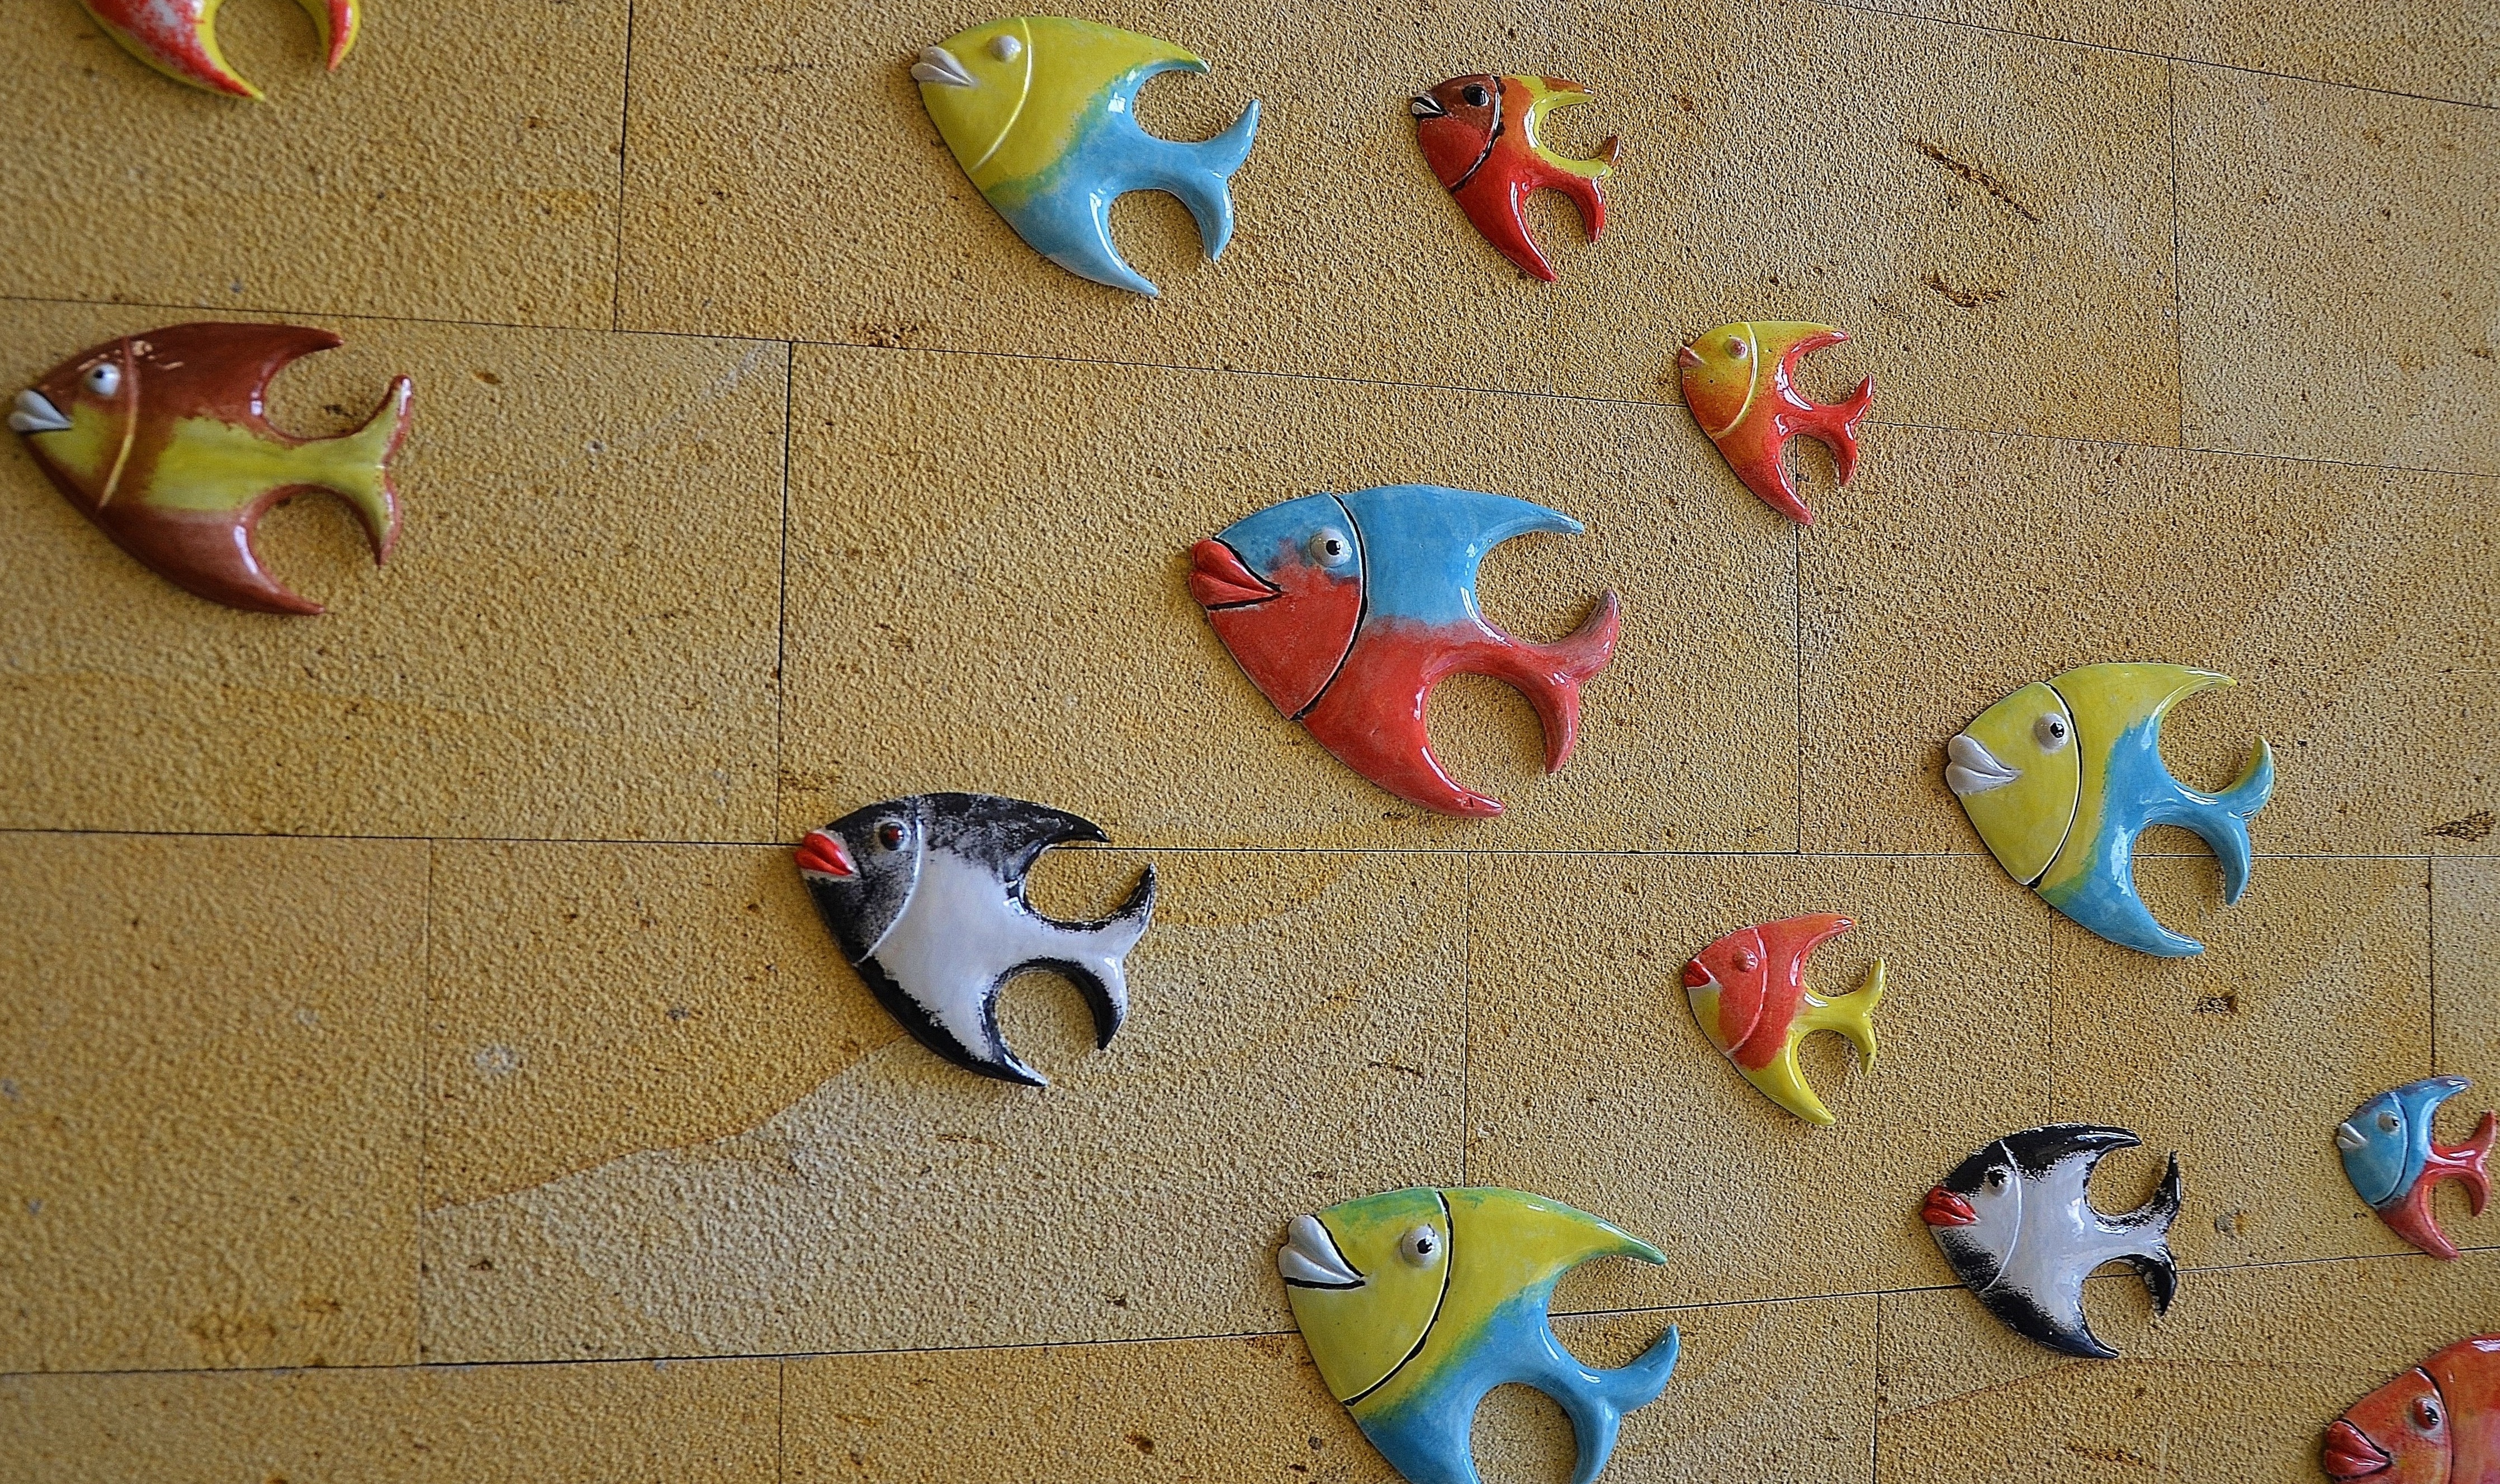
leaf, petal, animal, decoration, red, symbol, color, fish, bead, toy, jewellery, art, design, decorative, aquarium, earrings, organ, macro photography, fashion accessory